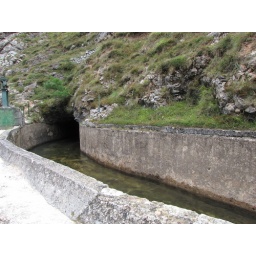
A duct carved in the rocks (provides water to the power plant